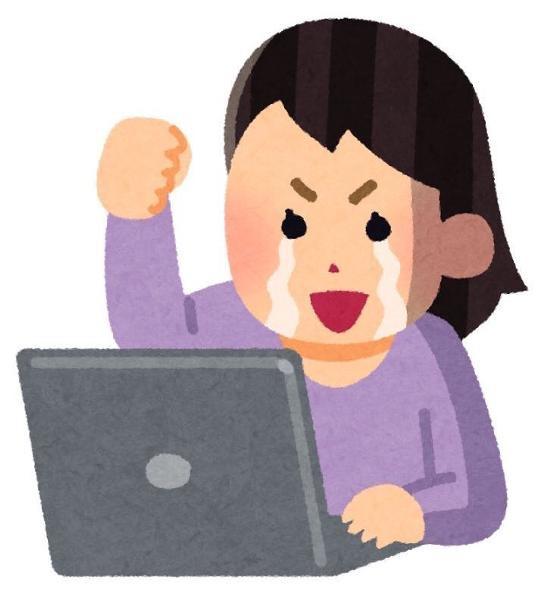
回答: Windowsの再構築が終わった